Ninth generation of video game consoles

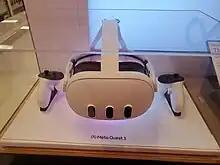
A Meta Quest 3 display-unit

The ninth generation continued the trend of virtual reality. The previous generation mainly consisted of VR accessories made for mobile games (such as Google's Cardboard/Daydream and Samsung's Gear VR) or computers (HTC Vive and the Oculus Rift). This generation has started to offer standalone headsets dedicated to virtual reality games. The Meta Quest Pro was released in 2022. Additions in 2023 included the PlayStation VR2 (a PS5 accessory serving as a successor to 2016's PlayStation VR) and the Meta Quest 3. 2024 also saw Apple's entry into the market with the release of the Apple Vision Pro.